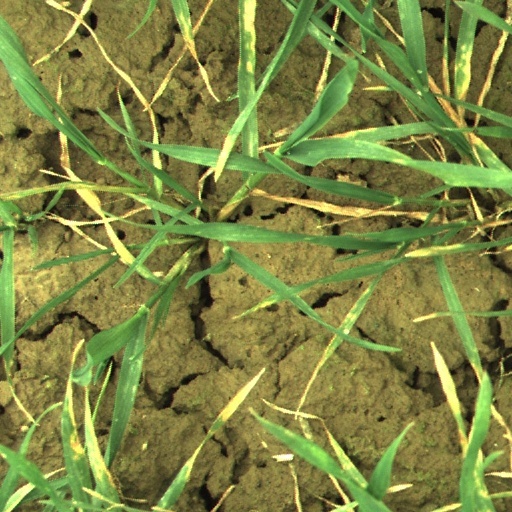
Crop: wheat